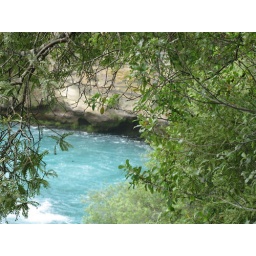
The water in the Waikato river was a color I usually only associate with oceans.